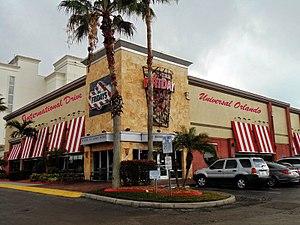
T.G.I. Friday's est une chaîne de restaurants américaine présente dans de nombreux pays. Le nom provient de l'expression américaine « Thank God/Goodness It's Friday » abrégée en « TGIF » : « Dieu merci, c'est vendredi ».